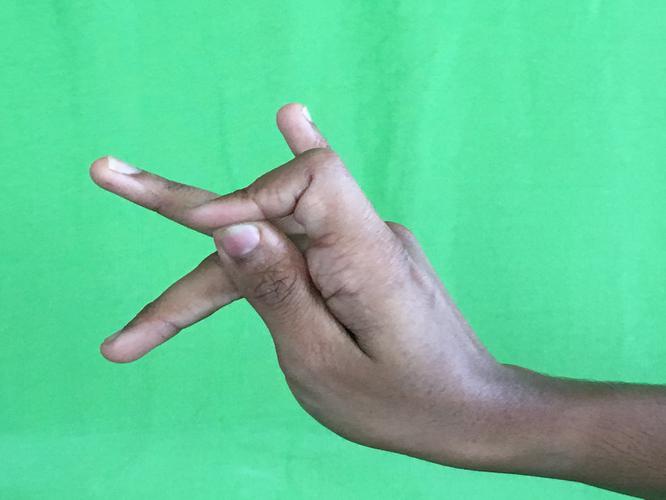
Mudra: Katakamukha_3
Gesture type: single_hand